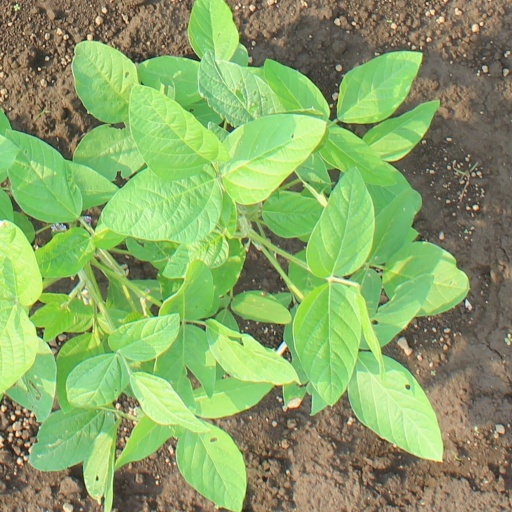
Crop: soybean